Romania in the Eurovision Song Contest 2011

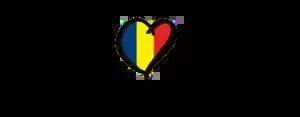
The logo of "Selecția Națională 2011"

"Selecția Națională 2011" was the national final format developed by TVR in order to select Romania's entry for the Eurovision Song Contest 2011. The competition took place at the TVR studios in Bucharest on 31 December 2010 and was hosted by Paula Seling and Ovi which represented Romania in the Eurovision Song Contest 2010 with Gianina Corondan hosting segments from the green room. The show was televised on TVR1, TVR HD, TVRi as well as online via the broadcaster's website "tvr.ro".